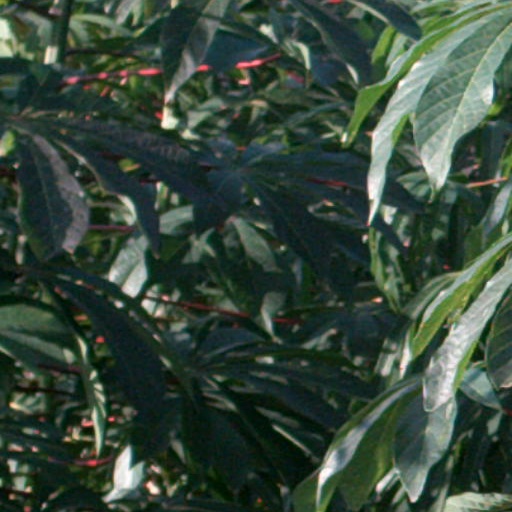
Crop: cassava